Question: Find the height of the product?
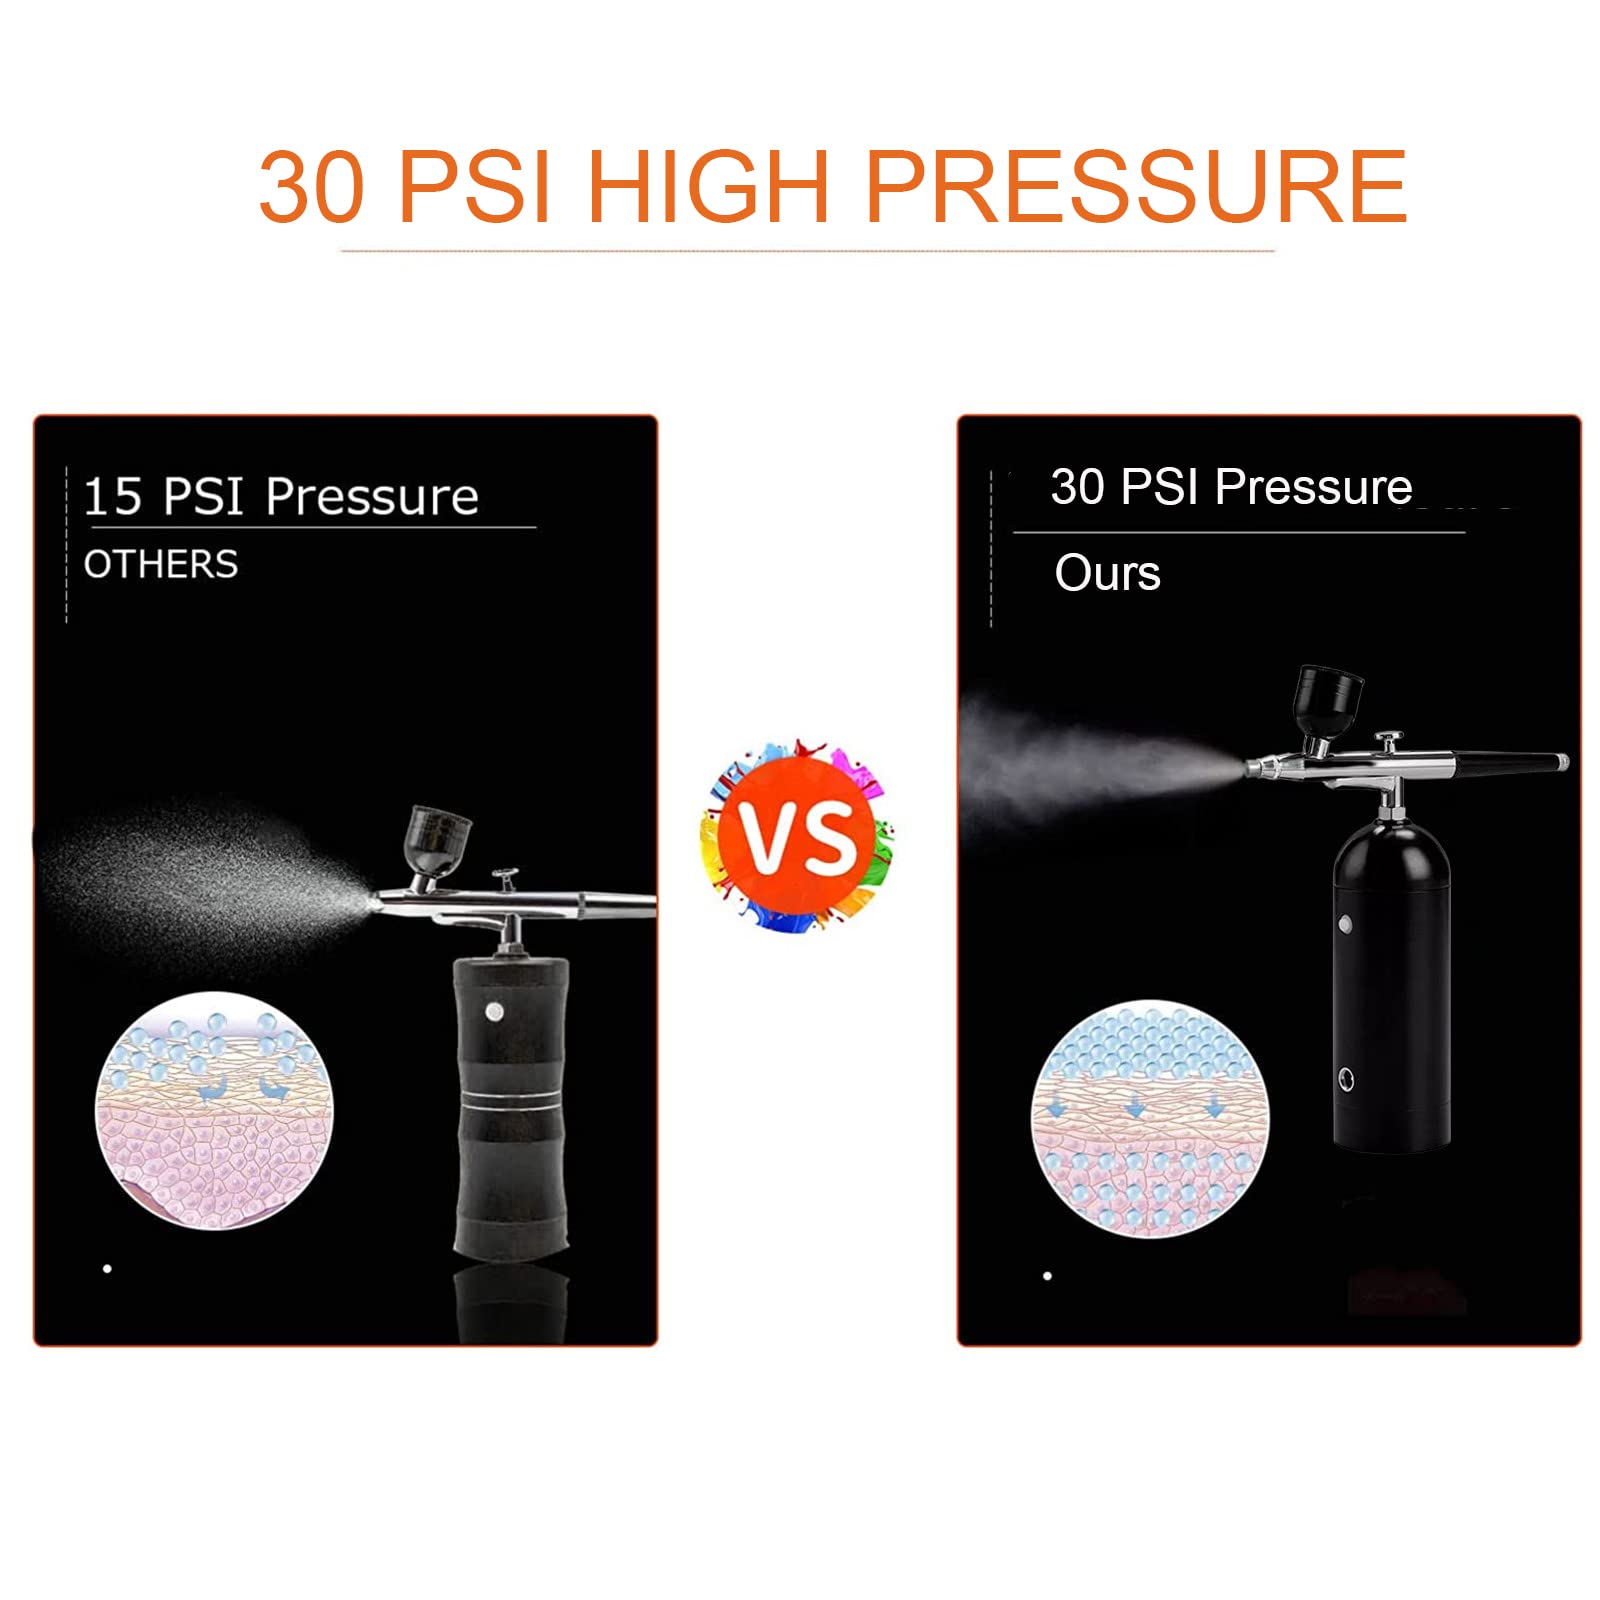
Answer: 15.0 inch